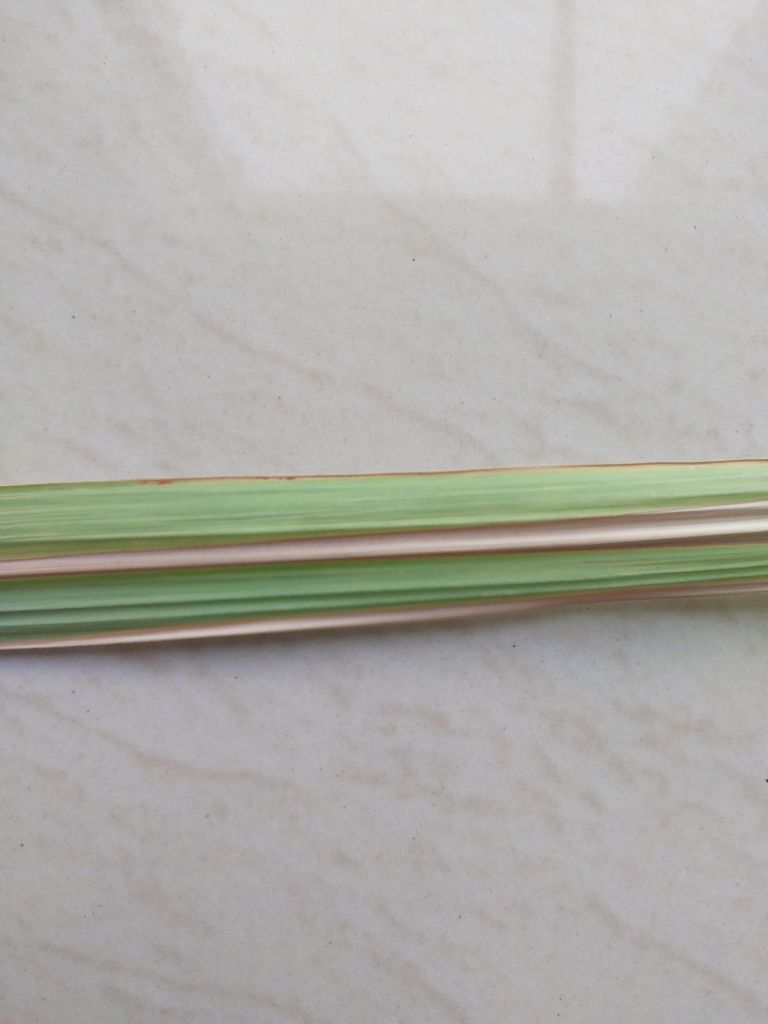
Label: BrownRust